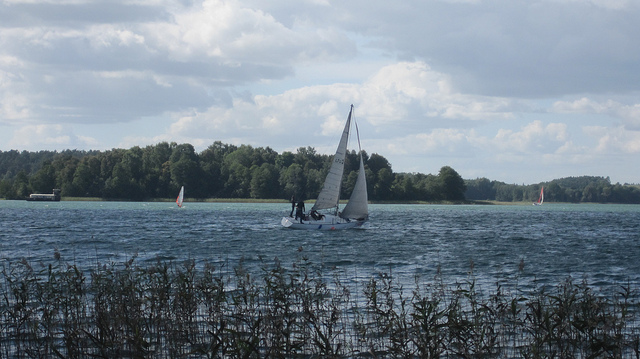
A nice sail boat in some choppy water.